Andreas Aubert (art historian)

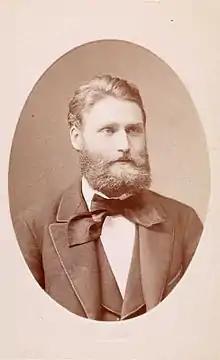
Andreas Aubert, c. 1870s

Fredrik Ludvig Andreas Vibe Aubert (28 January 1851 – 10 May 1913) was a Norwegian art educator, art historian and art critic.